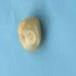
Maize quality: Good